Ownership of West Ham United F.C.

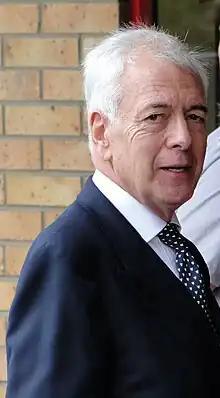
Honorary Life President, investor and former owner and chairman, Terry Brown

Terry Brown joined the board in November 1990 and was chairman from May 1992. Brown was criticised by some sections of the fans (including pressure group Whistle specifically formed for this purpose) due to a perception of financial and staff mismanagement. In 2006 he made £33.4m after selling the club for £85m to an Icelandic consortium.